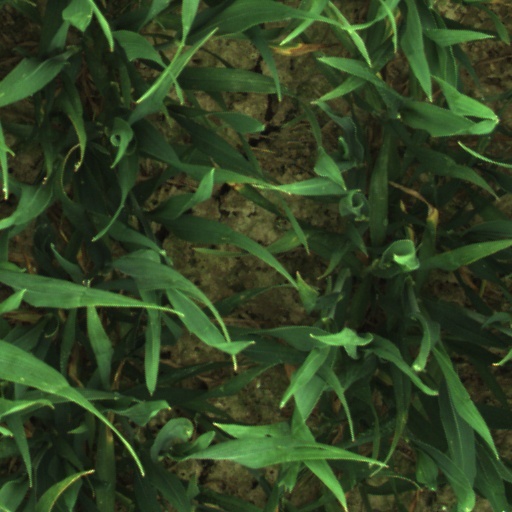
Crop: wheat